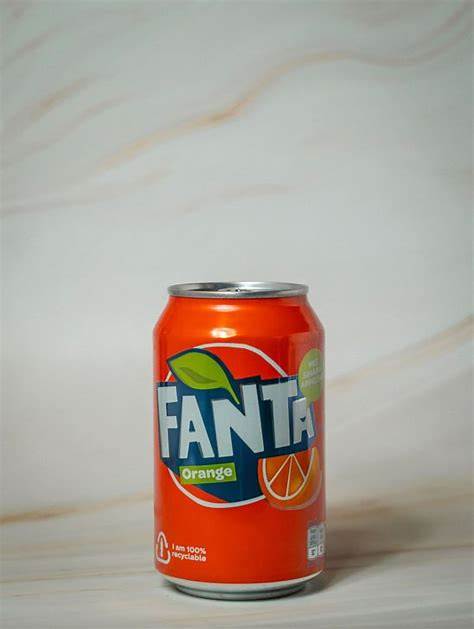
Waste category: metal